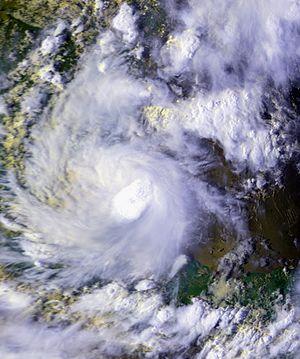
La saison cyclonique 1988 dans l'océan Atlantique nord est une saison modérément active de cyclones tropicaux dans l'océan Atlantique qui a coûté plus de 7 milliards $US de dégâts. La saison a officiellement débutée le 1ᵉʳ juin 1988, et duré jusqu'au 30 novembre 1988, bien qu'une première dépression tropicale se soit développée dans les Caraïbes. Les dates de juin et novembre délimitent conventionnellement la formation des cyclones tropicaux formés dans le bassin atlantique. Le premier cyclone tropical du nom se nomme Alberto formé le 8 août, un mois plus tard que d'habitude. Le dernier cyclone du nom, la tempête tropicale Keith, est devenue extratropicale le 24 novembre.